Organorhodium chemistry

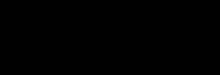
Cyclooctadiene rhodium chloride dimer

Organorhodium chemistry is the chemistry of organometallic compounds containing a rhodium-carbon chemical bond, and the study of rhodium and rhodium compounds as catalysts in organic reactions.